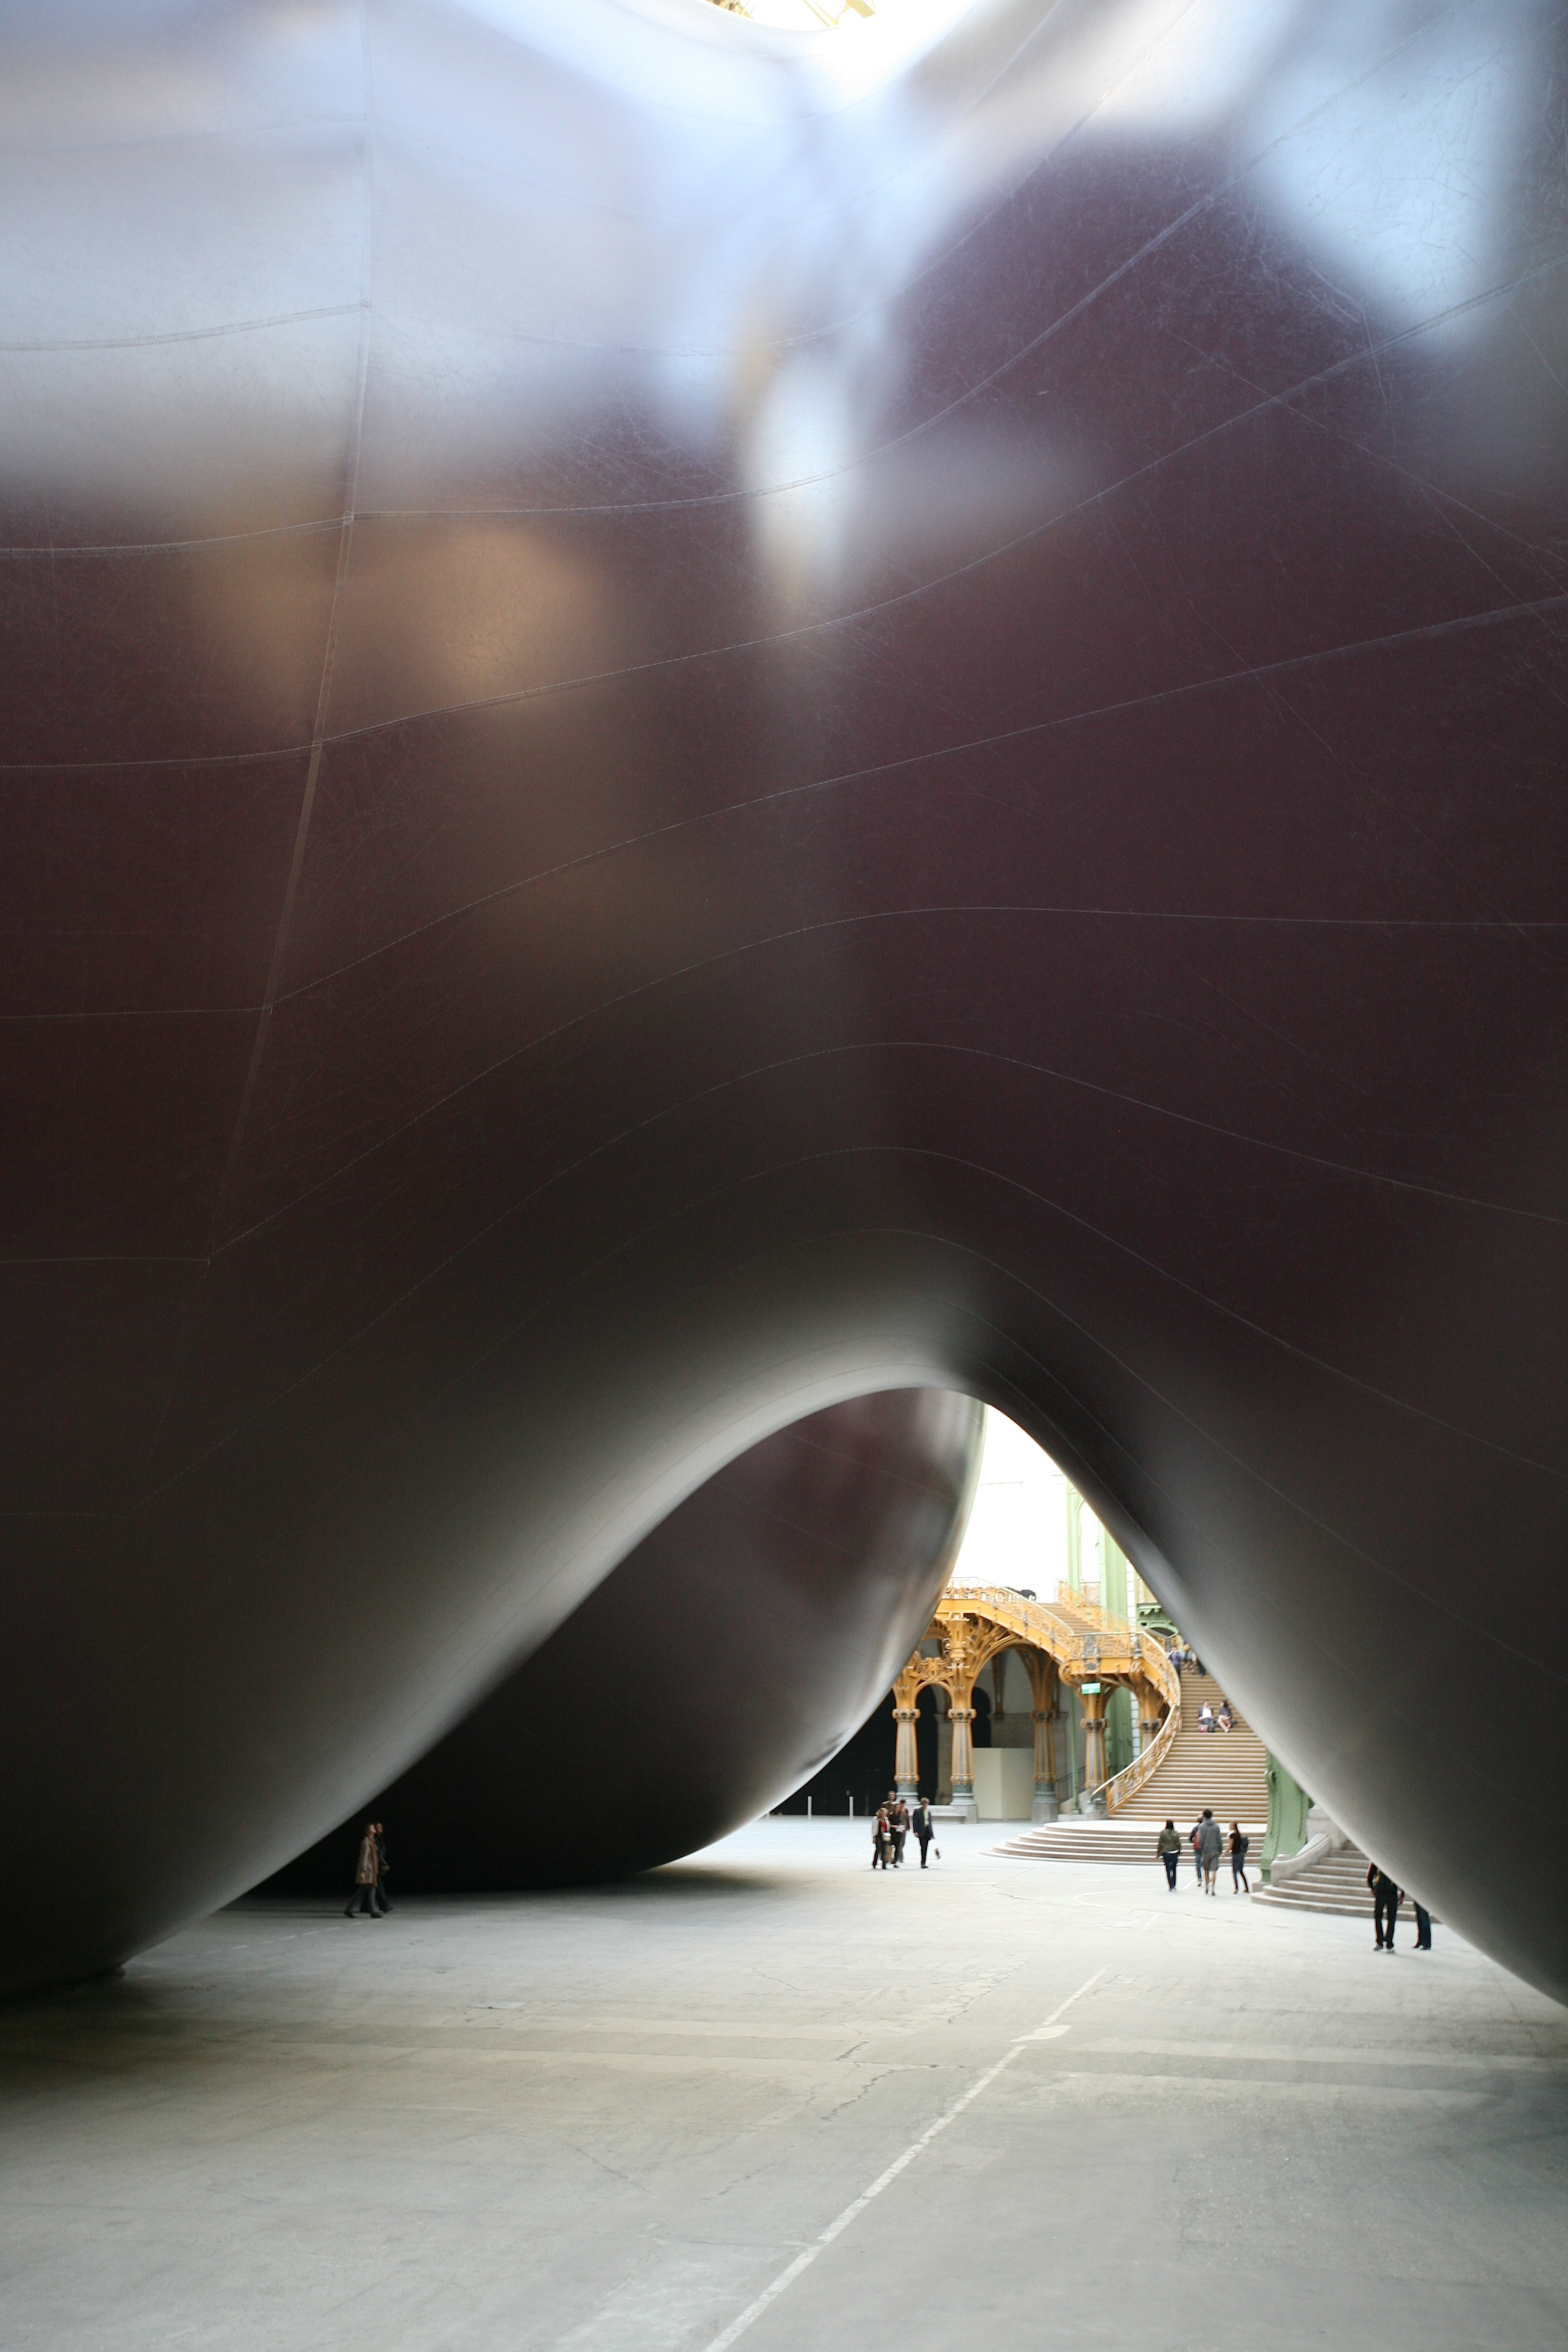
wing, light, architecture, white, sunlight, paris, airplane, aircraft, reflection, darkness, black, artwork, sculpture, art, exposition, symmetry, snapshot, exhibition, shape, anishkapoor, contemporaryart, leviathan, grandpalais, monumenta, atmosphere of earth